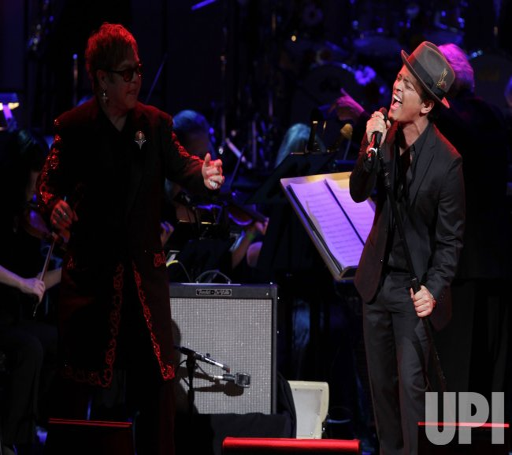
soft rock artist and pop artist